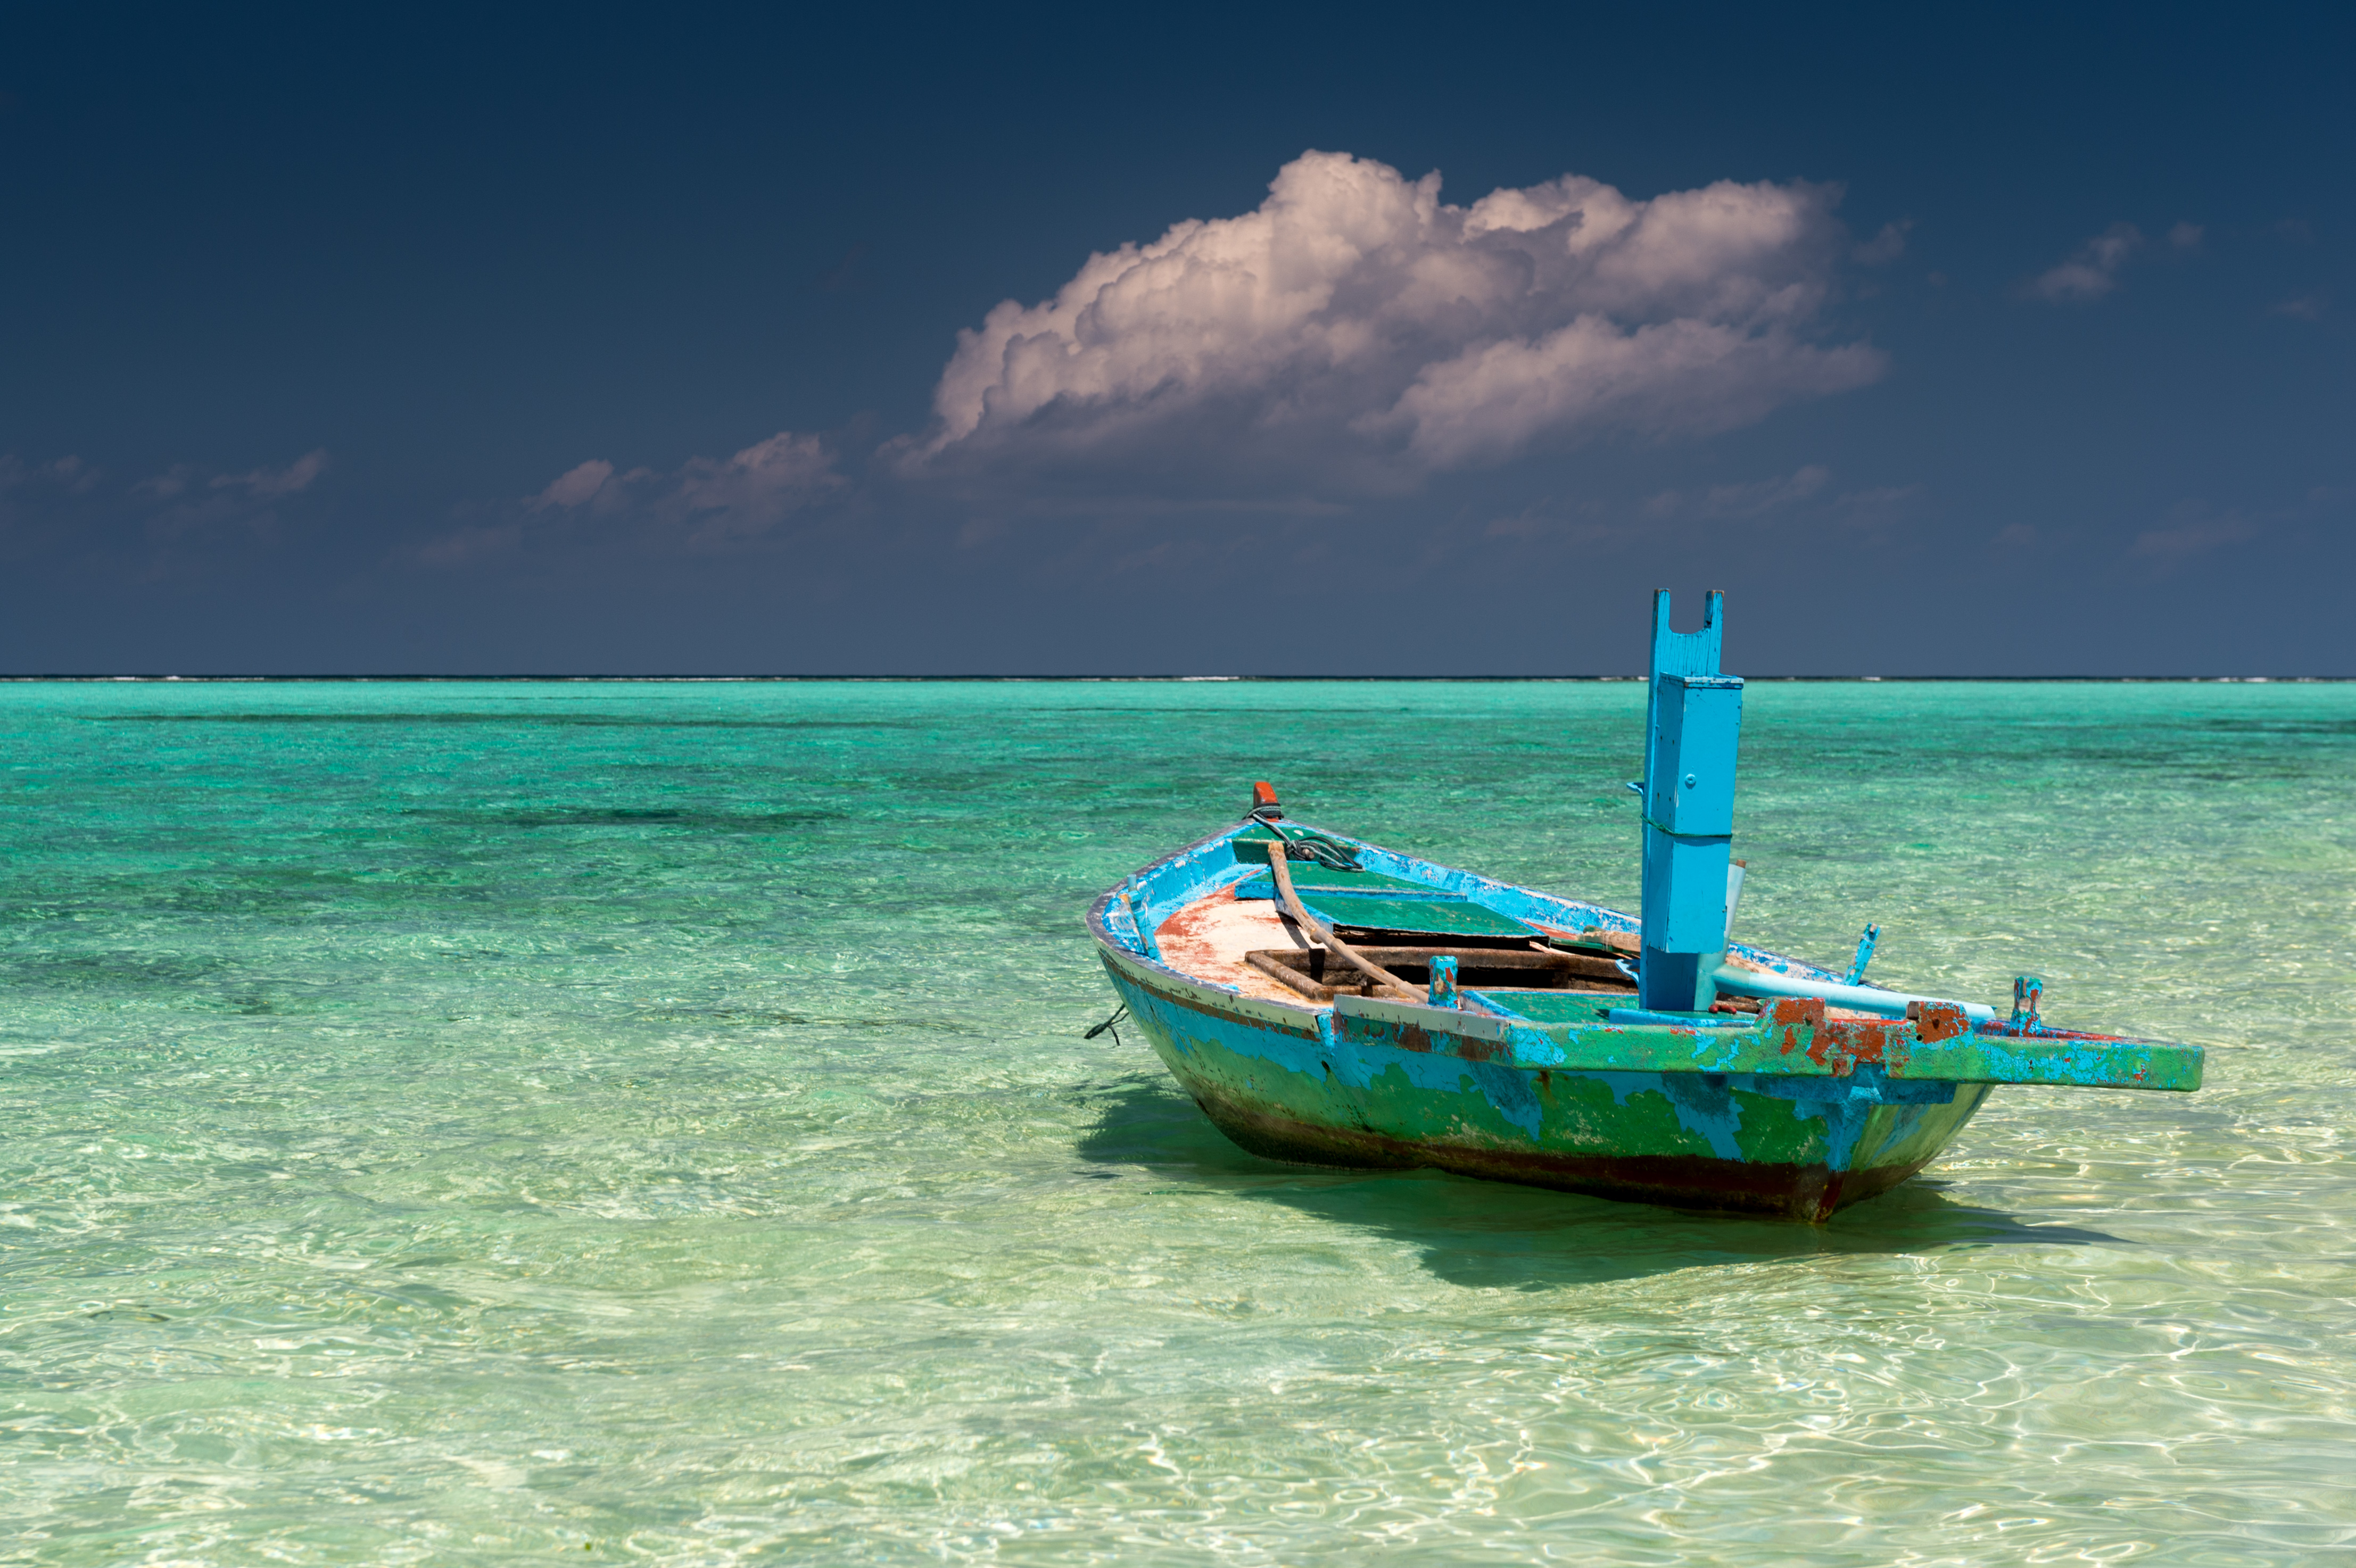
beach, sea, coast, ocean, boat, shore, wave, vacation, vehicle, seascape, bay, island, nikon, reef, caribbean, watercraft, tropics, nikond4, d4, malediven, maldive, thoddoo, long tail boat, wind wave